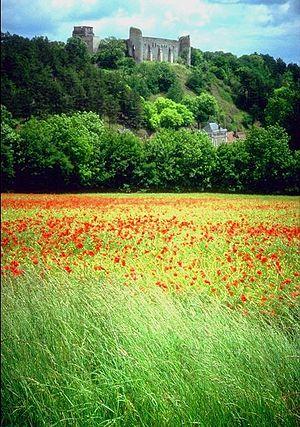
Druyes-les-Belles-Fontaines est une commune française située dans le département de l'Yonne et la région Bourgogne-Franche-Comté.
Le château de Druyes est un château fort médiéval situé à Druyes-les-Belles-Fontaines dans l'Yonne, en Bourgogne-Franche-Comté.
La Forterre est une petite région française de la Bourgogne constituée en partie du canton de Courson-les-Carrières.